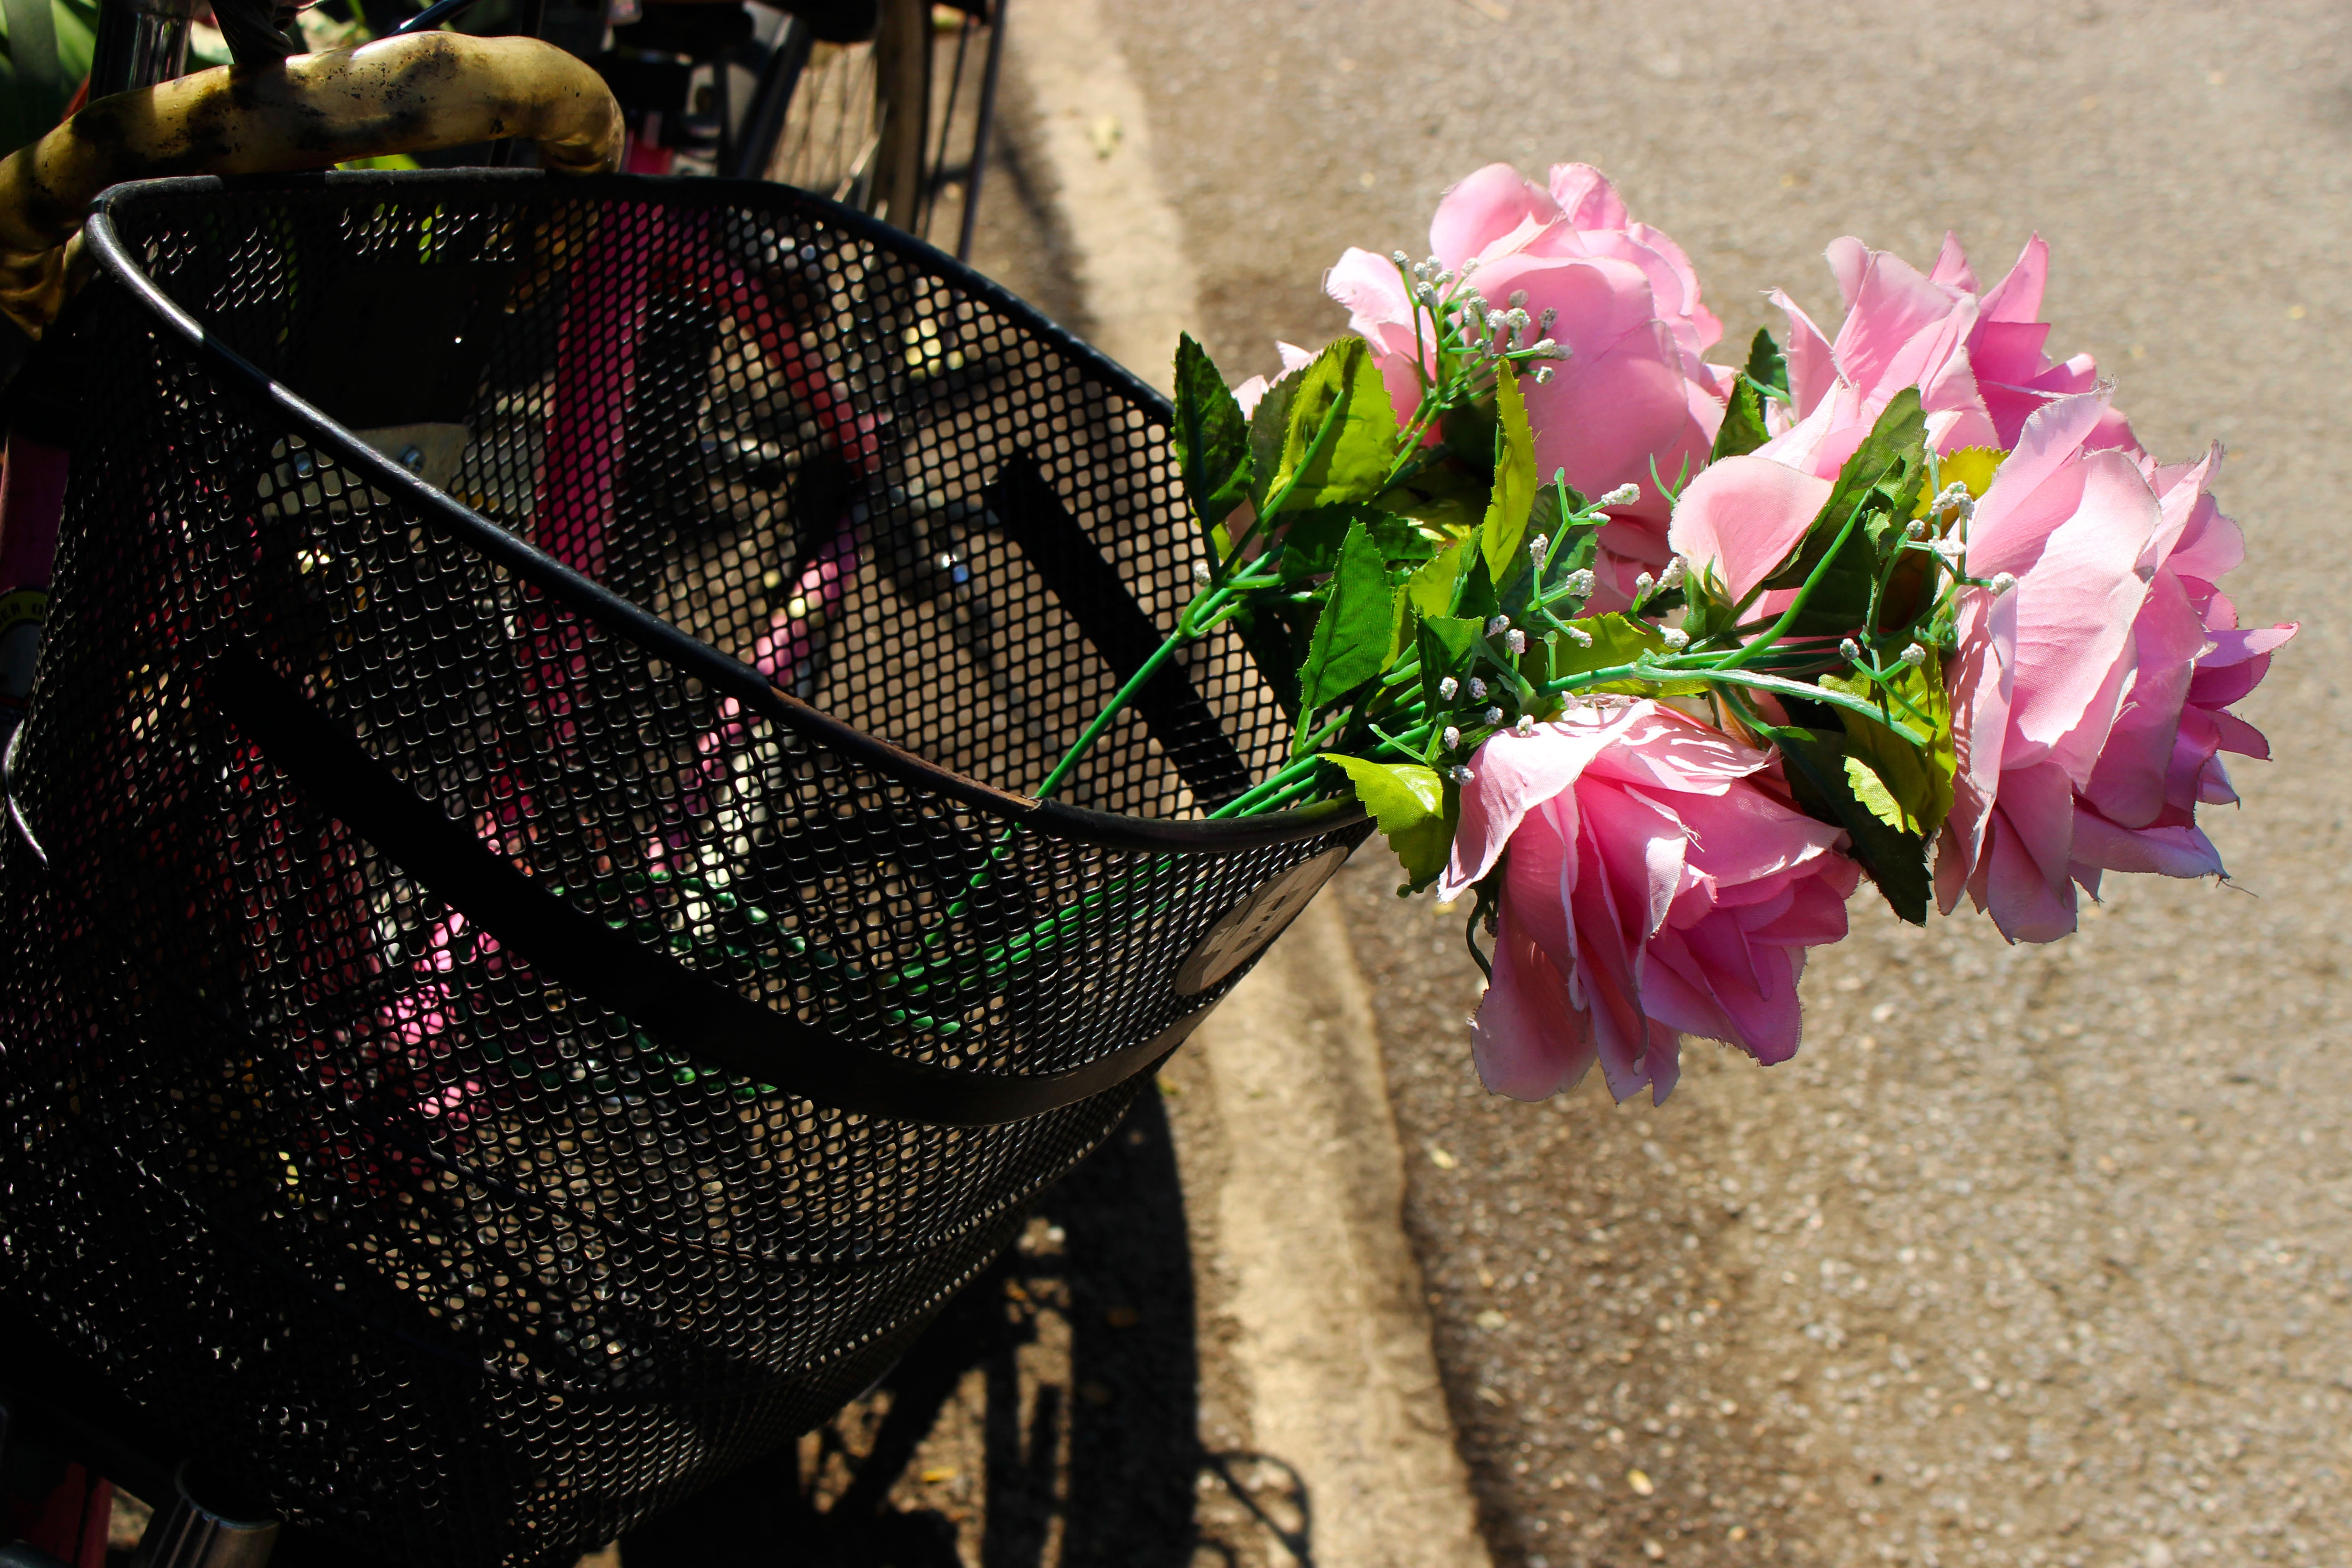
blossom, plant, flower, petal, bloom, floral, love, bouquet, gift, decoration, spring, color, fresh, romance, romantic, pink, present, flowers, roses, design, valentine, occasion, floristry, surprise, charming, floral design, flower arranging